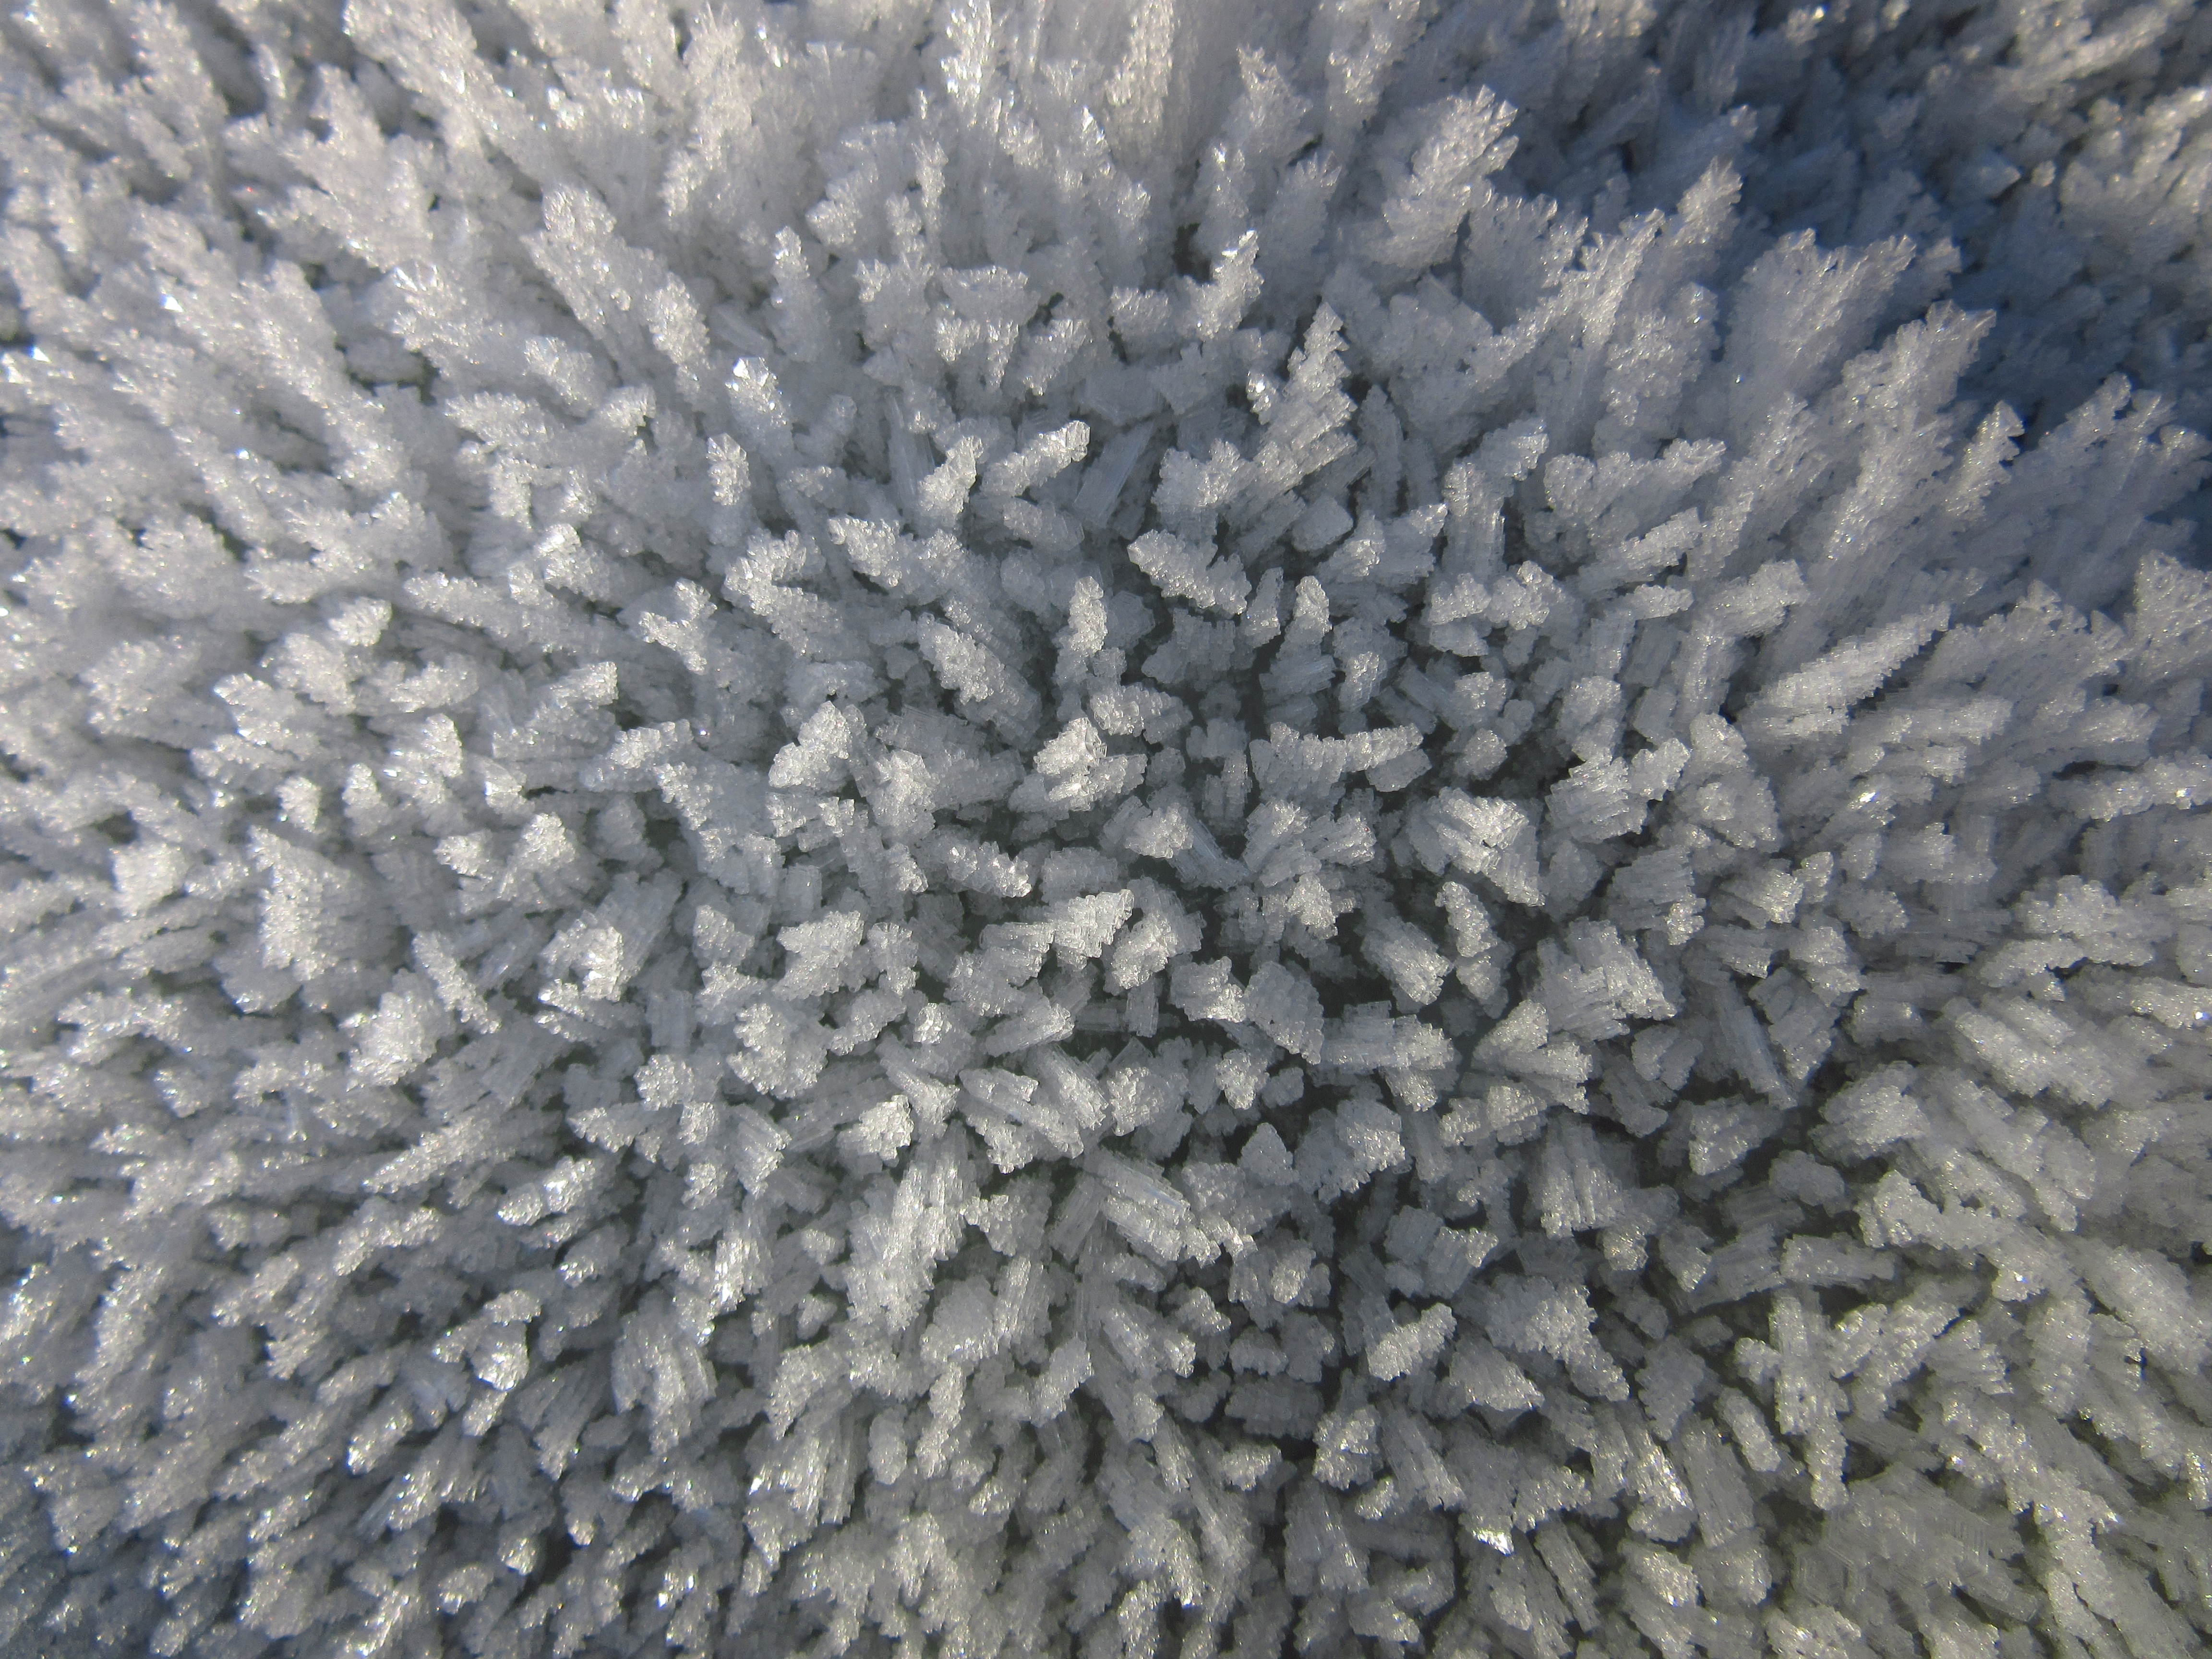
sand, rock, snow, cold, winter, texture, frost, asphalt, ice, pattern, small, soil, material, many, hoarfrost, freezing, eiskristalle, crystals, flooring